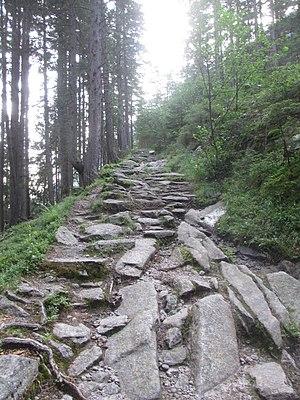
Krimml est une commune autrichienne du district de Zell am See, dans le land de Salzbourg. Elle est bien connue pour les cascades de Krimml, qui avec 380 mètres de chute figurent parmi les plus hautes d'Europe.